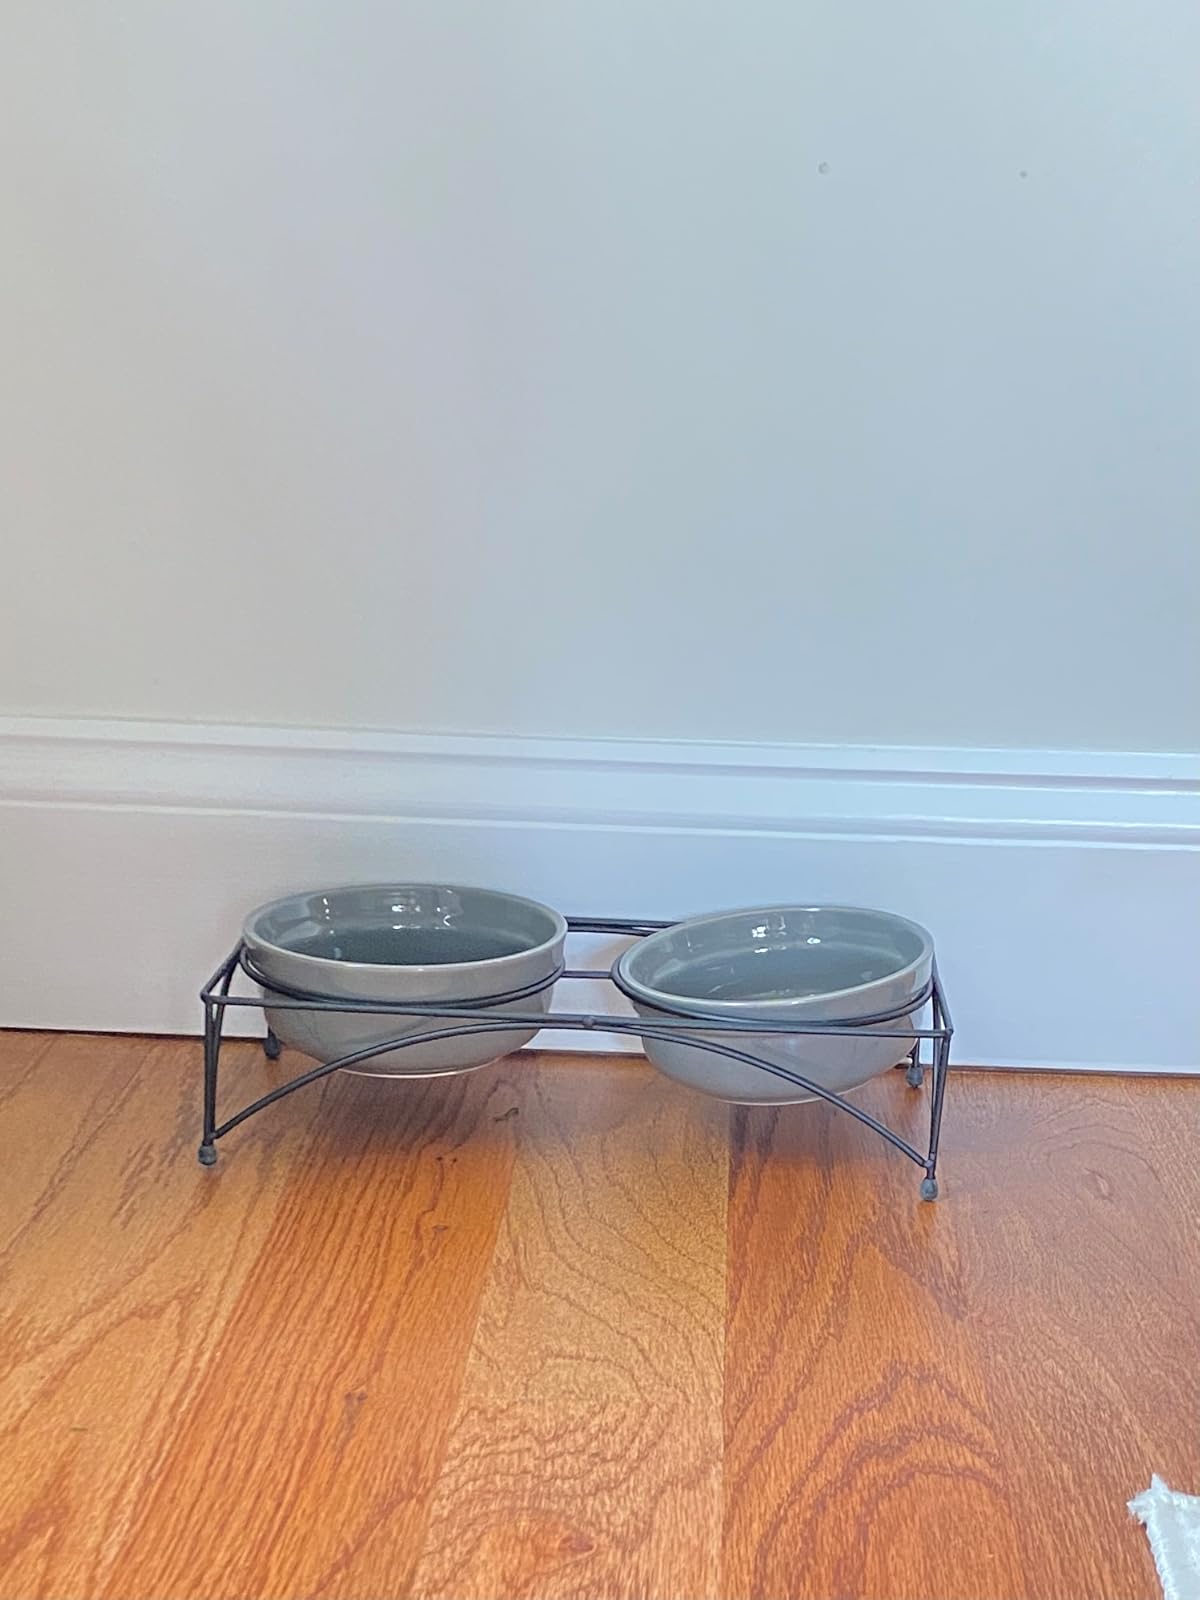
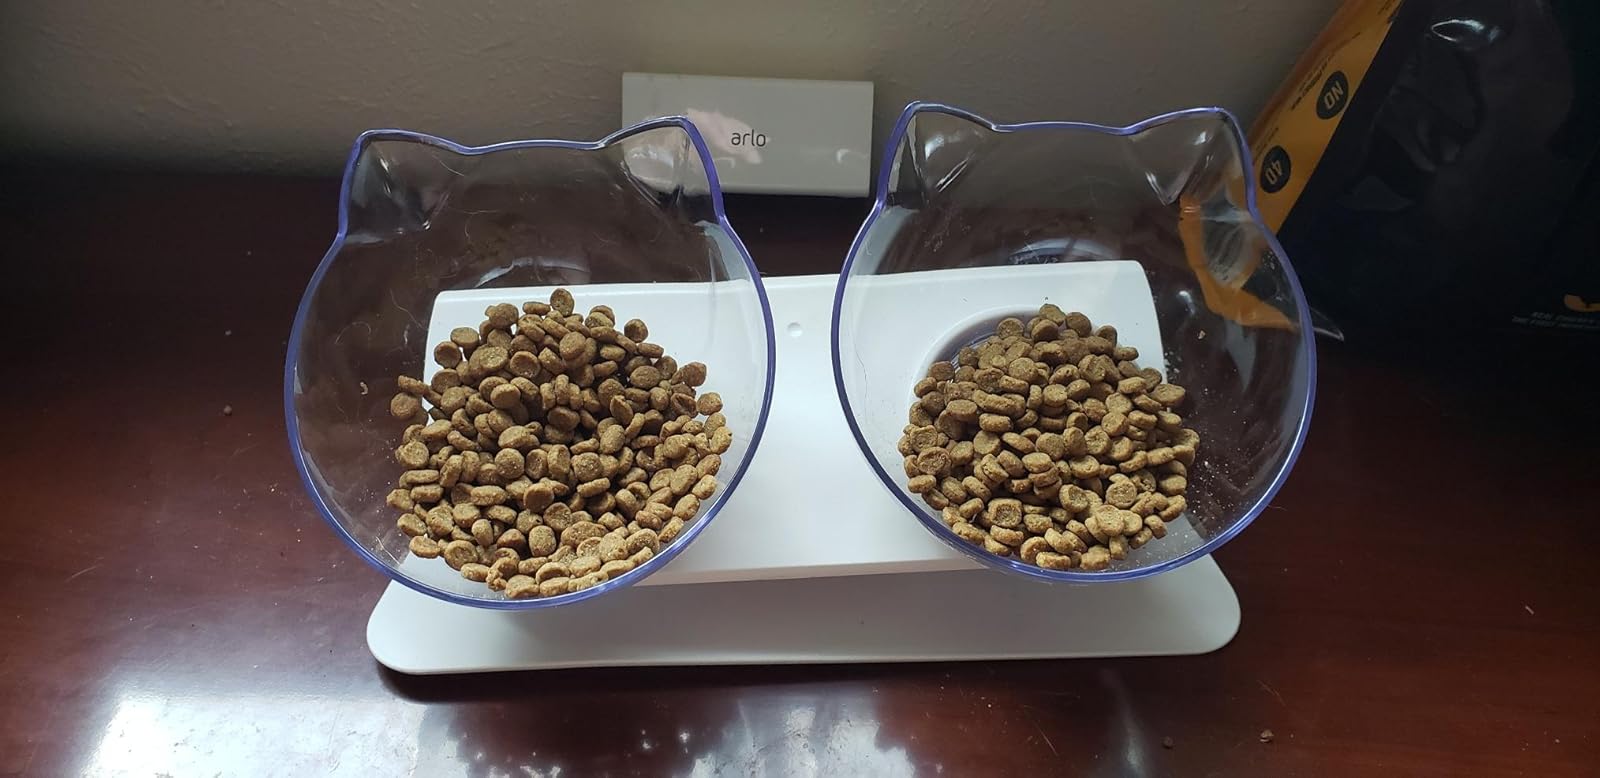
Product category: items_bowl
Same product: no